Clarence Whitman Mansion

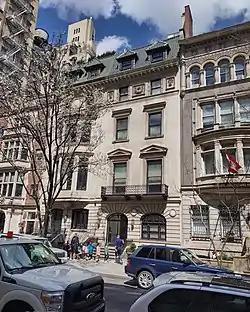

The Clarence Whitman Mansion is a townhouse on the Upper East Side of Manhattan in New York City. It was designed in the Renaissance Revival architectural style by Parish & Schroeder and completed in 1898. It belonged to Sam Salz, an art dealer, from the 1940s to the 1970s. It was purchased by Bungo Shimada, a Japanese philanthropist, in 1990.